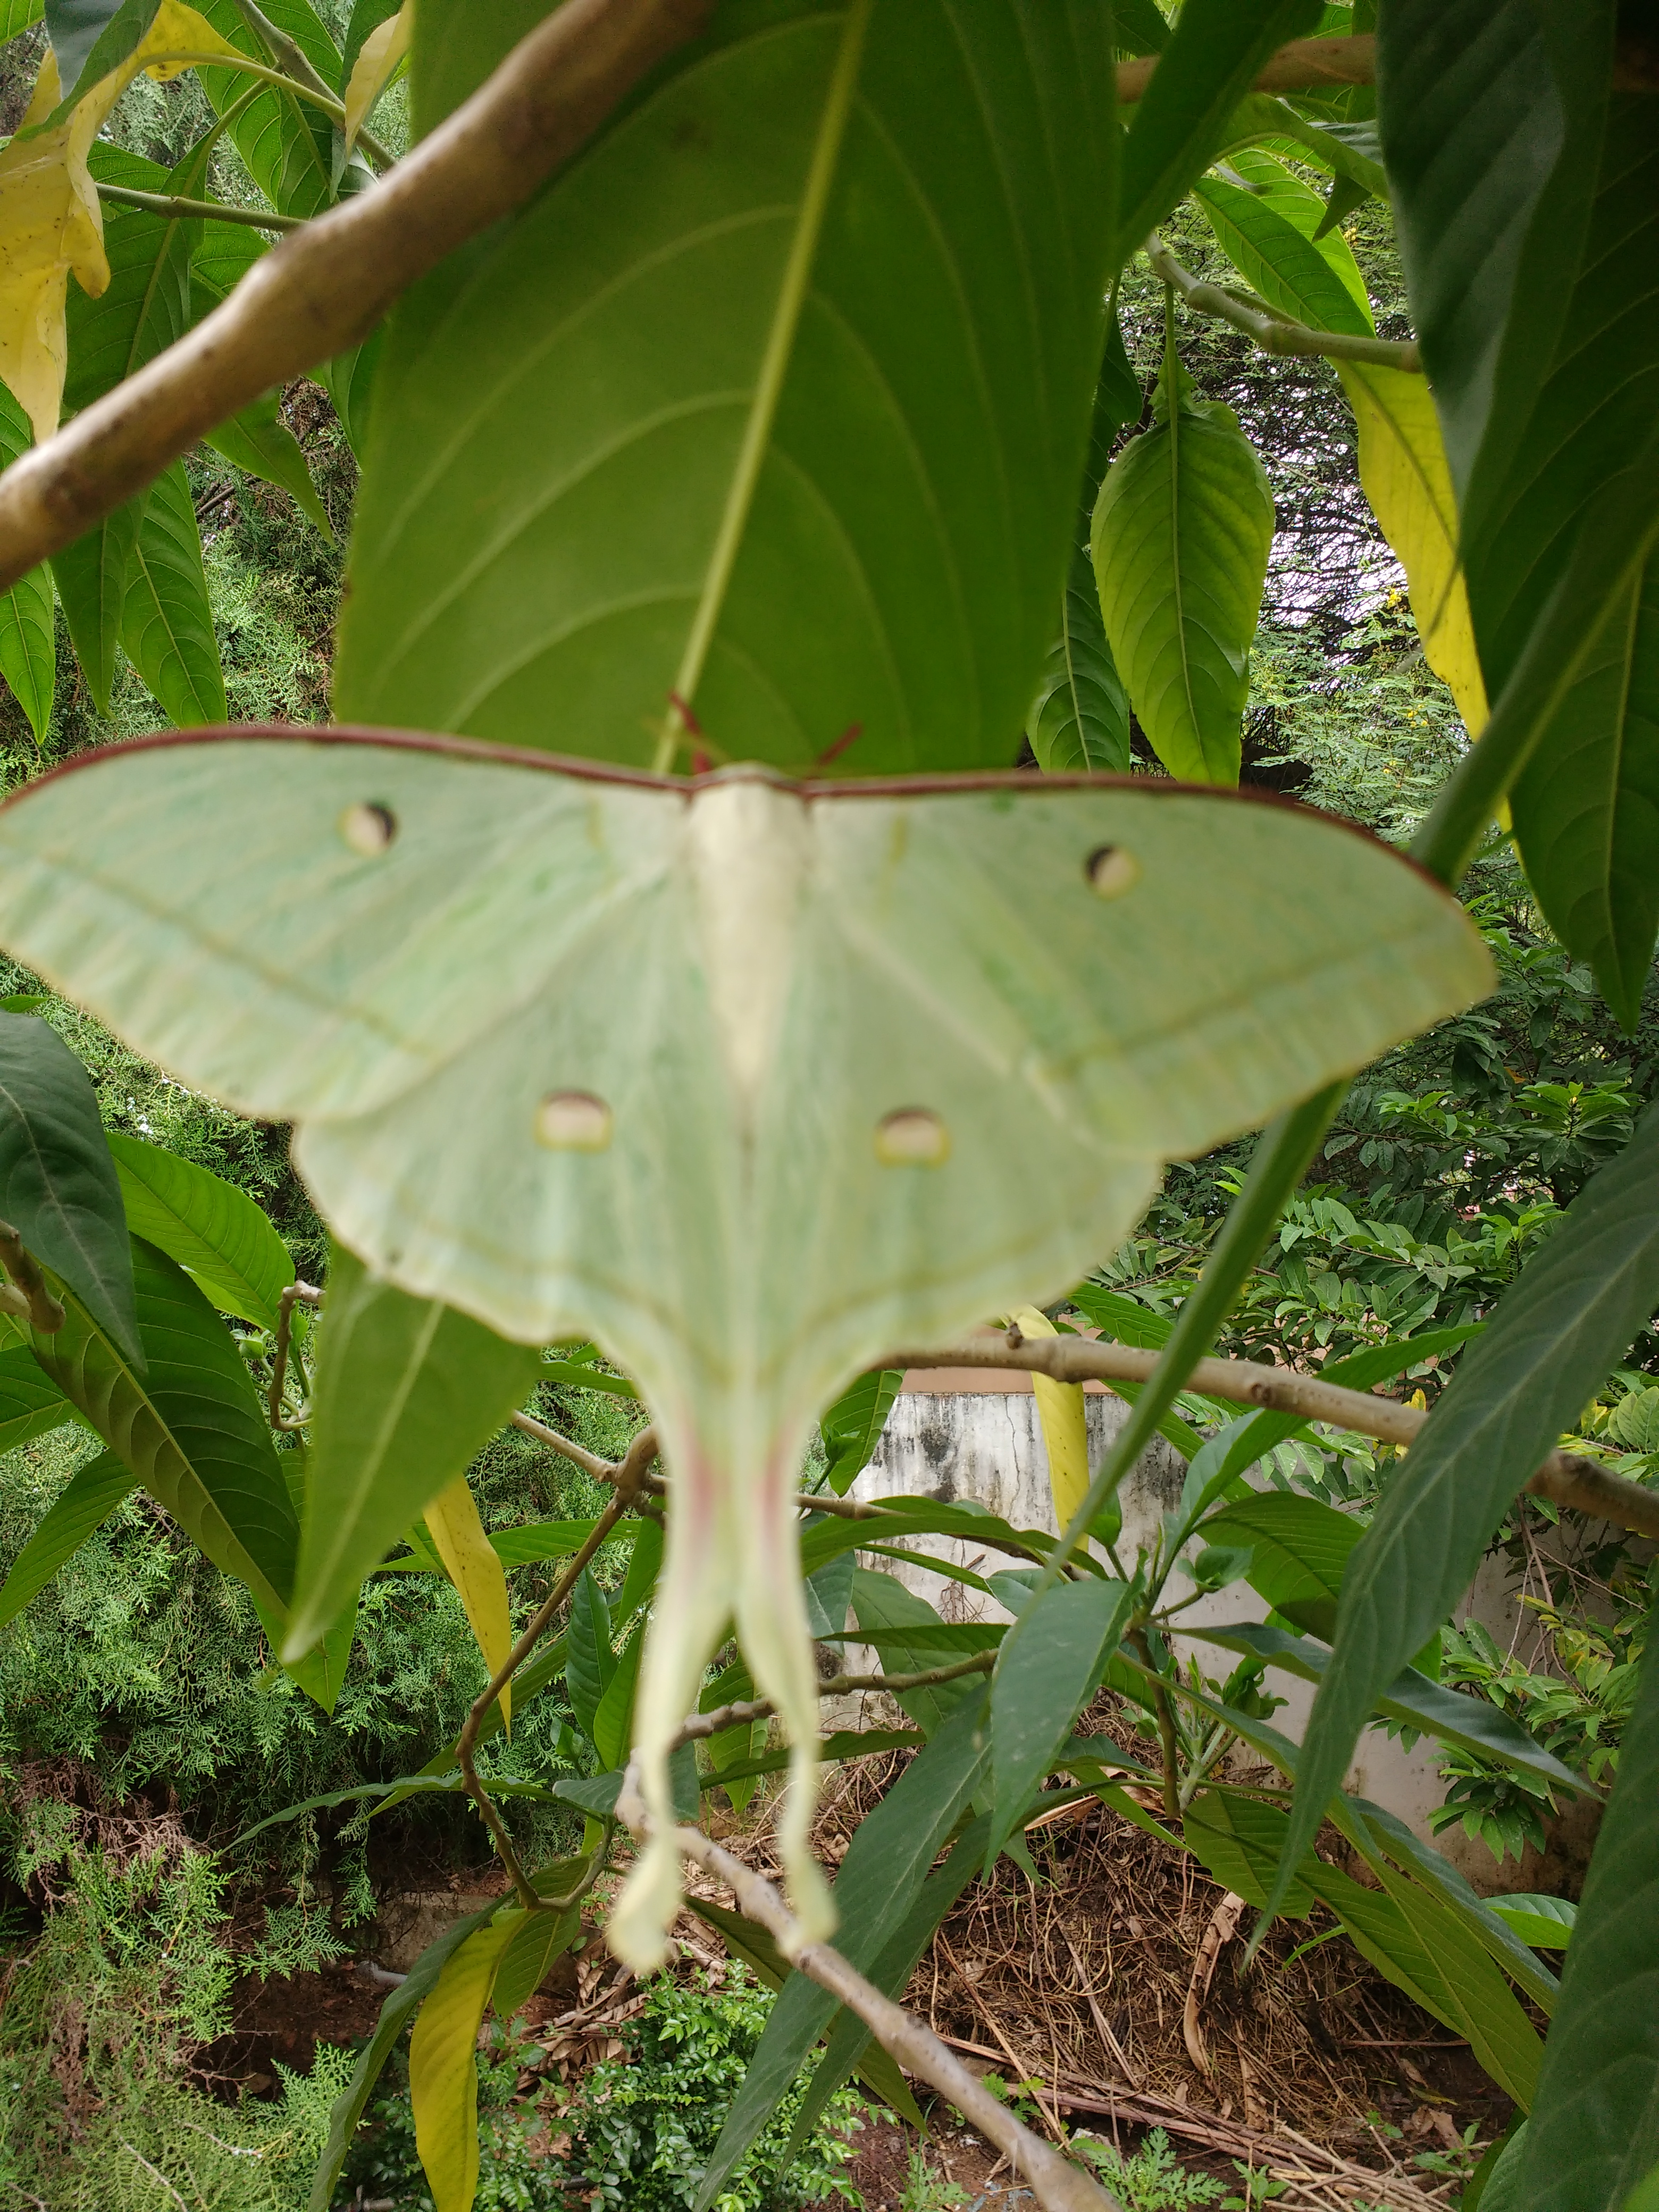
white, butterfly, fly, color, red, moth, moths and butterflies, leaf, insect, plant, invertebrate, flora, pollinator, xanthosoma, wildlife, bombycidae, arthropod